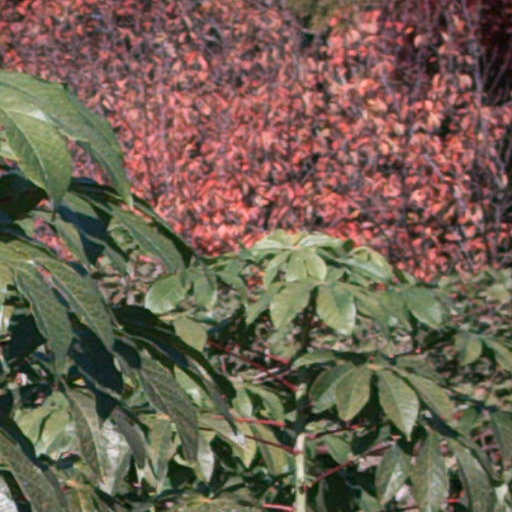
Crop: cassava